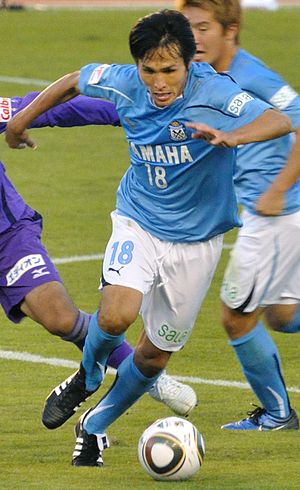
Ryoichi Maeda
Ryoichi Maeda er en japansk fodboldspiller.